John Charlton (artist)

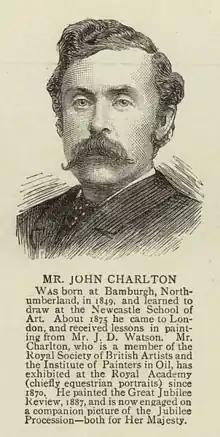
John Charlton, in 1890

John Charlton (1849–1917) was an English painter and illustrator of historical and especially battle scenes, mainly from history contemporary to him.